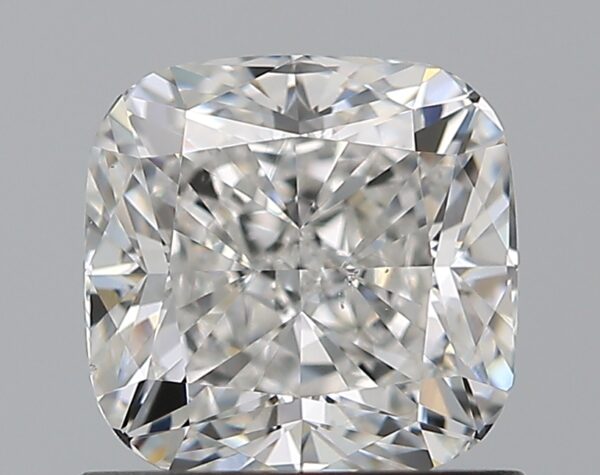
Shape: cushion
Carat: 1.03
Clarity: VS2
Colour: F
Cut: EX
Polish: EX
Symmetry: EX
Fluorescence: N
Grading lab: GIA
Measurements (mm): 5.73 x 5.62 x 3.79